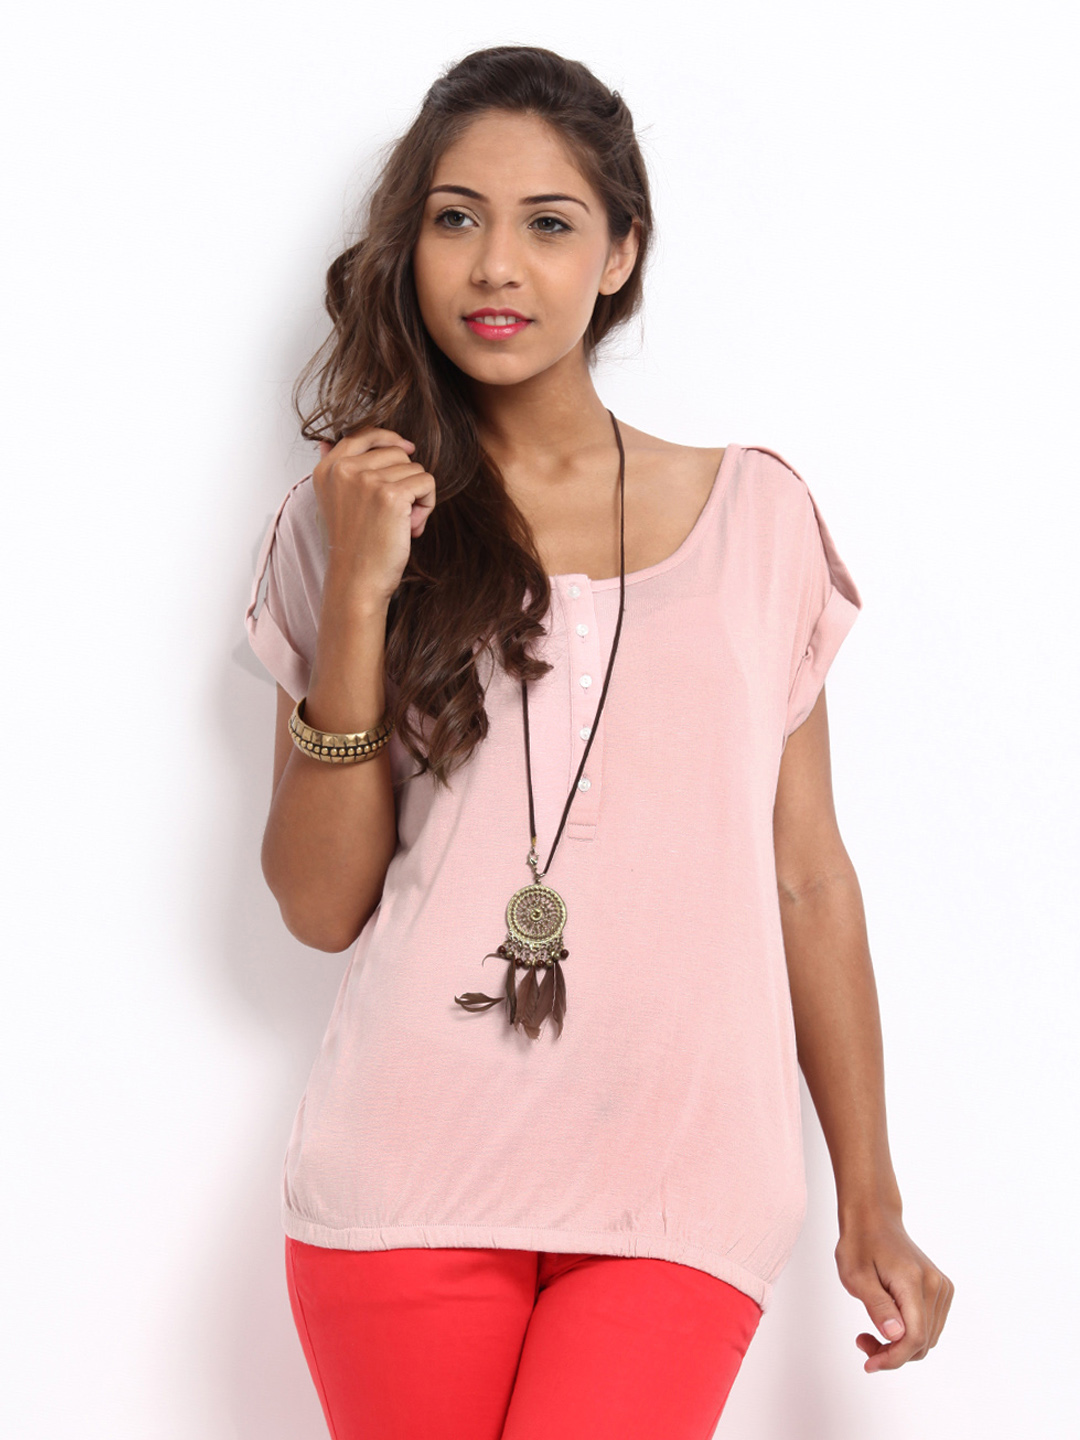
Van Heusen Woman Pink Top
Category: Apparel / Topwear / Tops
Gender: Women
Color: Pink
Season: Fall 2012
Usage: Casual